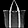
Label: Bag